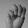
ASL letter: M